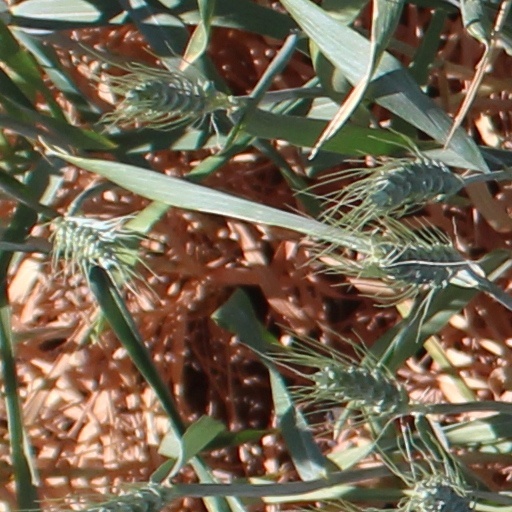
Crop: wheat